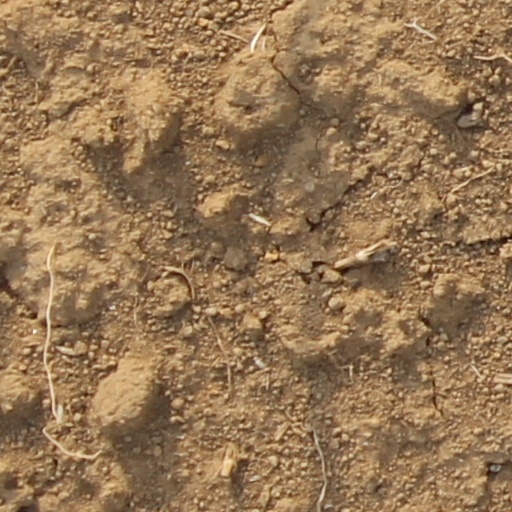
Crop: wheat